Pieter Holsteyn II

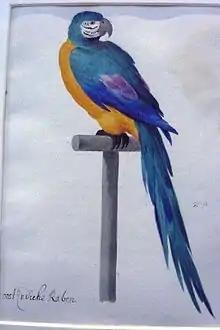
"Oostindische Raben", or East Indian raven, signed "PH fe" (Pieter Holsteyn fecit), formerly in the collection of Joh. Enschedé, Haarlem, and possibly one of the birds that Houbraken mentioned in the auction sale of 1706

Pieter Holsteyn (1614, Haarlem – 1673, Haarlem), was a Dutch Golden Age watercolor painter and engraver.